Britannic (film)

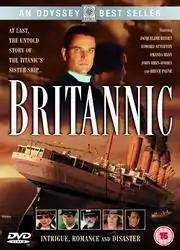
UK DVD cover art for "Britannic"

Britannic is a 2000 spy television film directed by Brian Trenchard-Smith. The film depicts a heavily fictionalized version of the sinking of HMHS "Britannic" in 1916. The film portrays a German agent sabotaging her while she is serving as a hospital ship for the British Army during World War I. It stars Edward Atterton and Amanda Ryan, with Jacqueline Bisset, Ben Daniels, John Rhys-Davies, and Bruce Payne as co-stars. It first premiered on cable network Fox Family and was then broadcast in the United Kingdom on Channel 4.